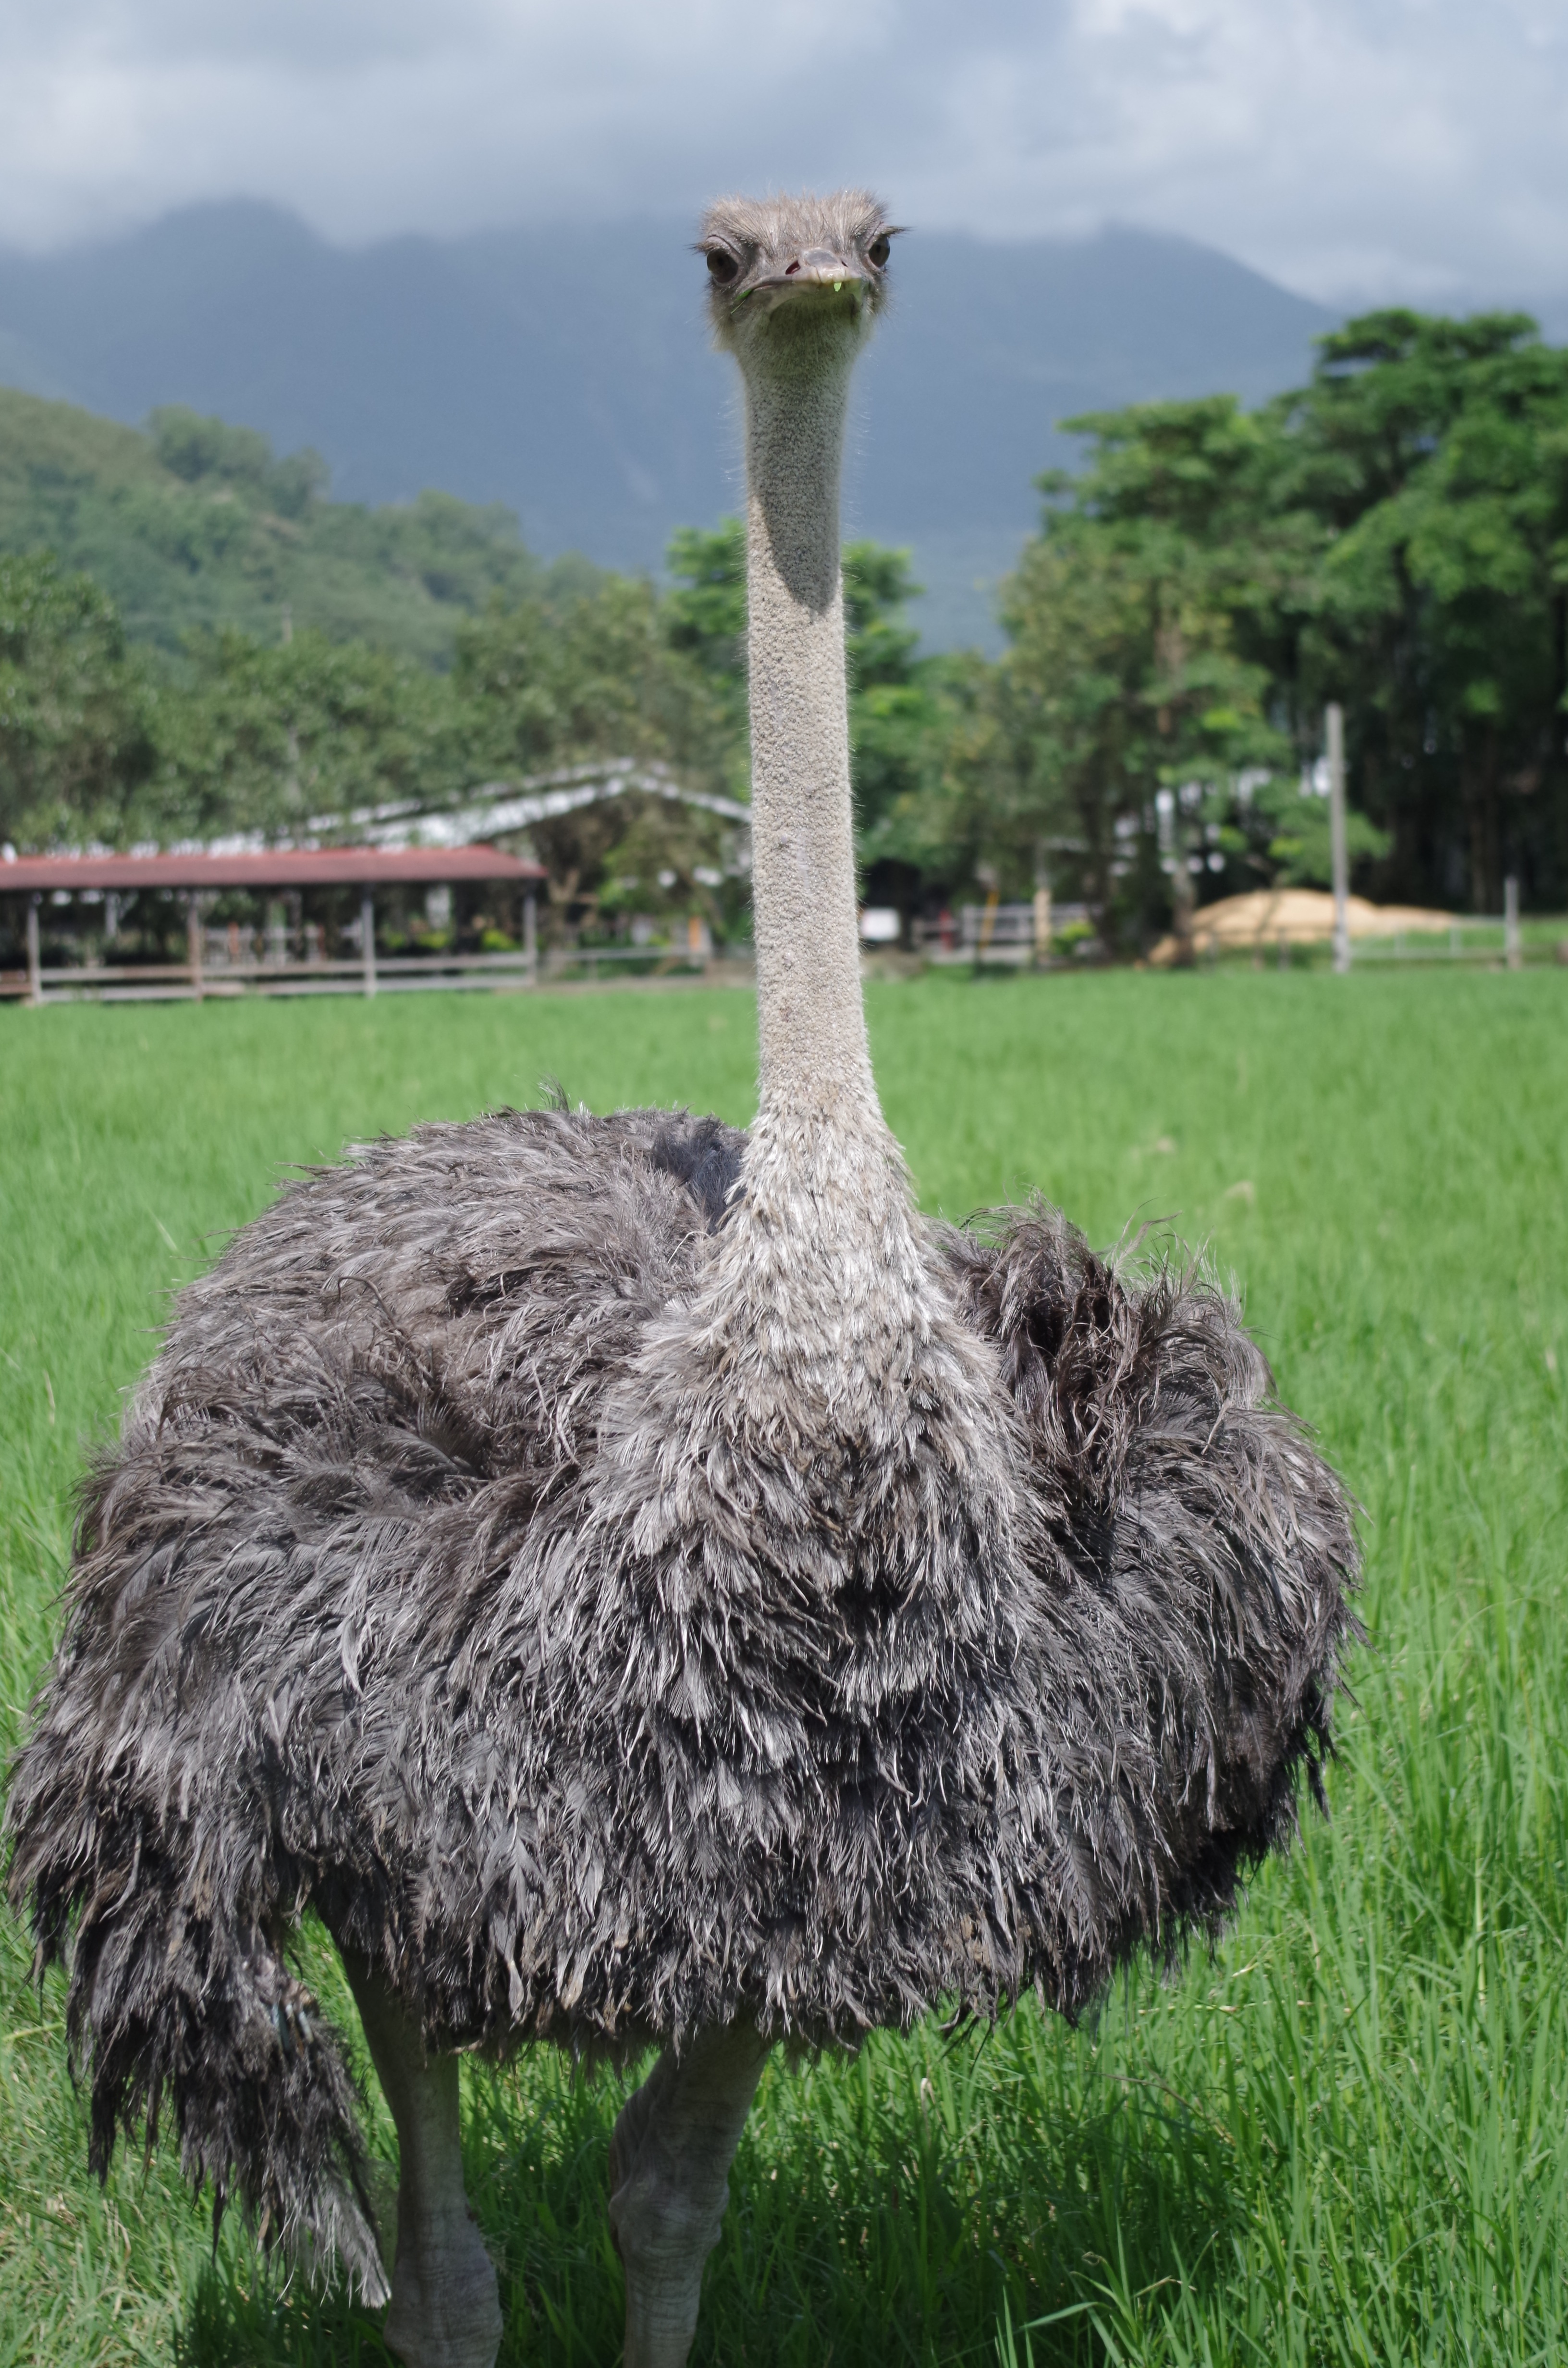
bird, wildlife, beak, natural, ostrich, fauna, ecology, emu, vertebrate, ratite, flightless bird